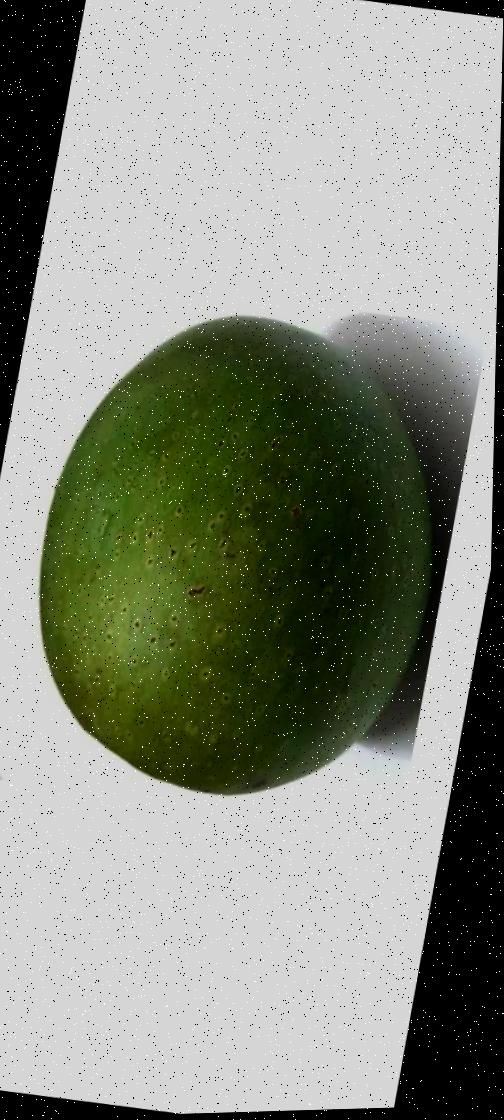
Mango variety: Ashshina Zhinuk